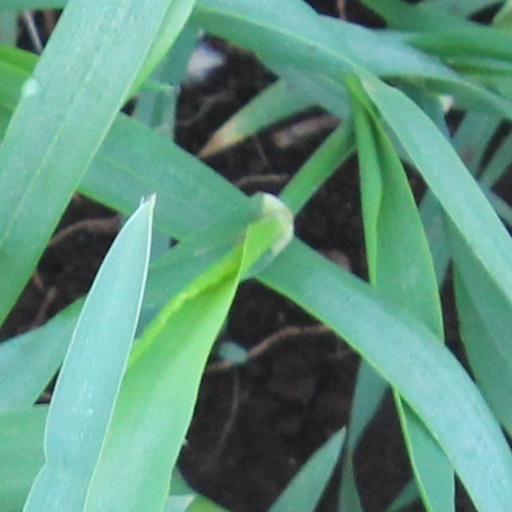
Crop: wheat